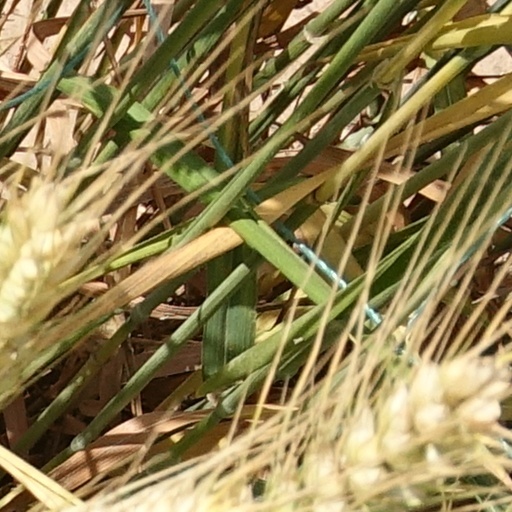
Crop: wheat